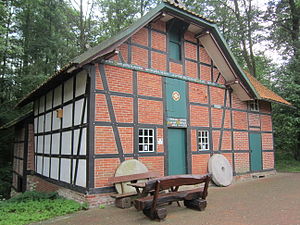
Raddestorf / Geografi
Harrienstedt Vandmølle
Raddestorf er en kommune med godt 1.950 indbyggere, beliggende sydvest for Nienburg, i den sydvestligste del af Landkreis Nienburg/Weser i den tyske delstat Niedersachsen.